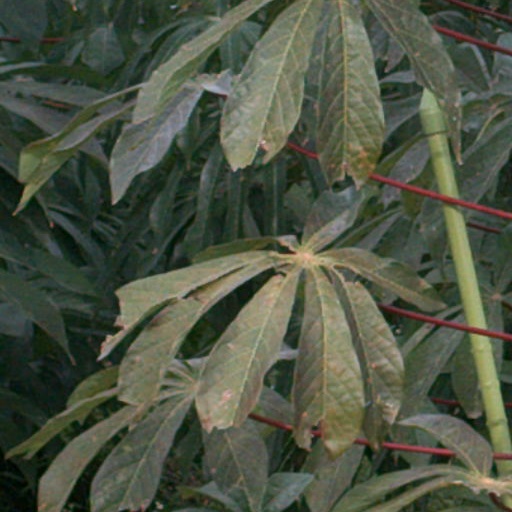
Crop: cassava